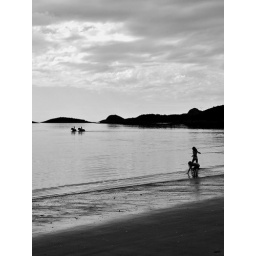
beach in black and white